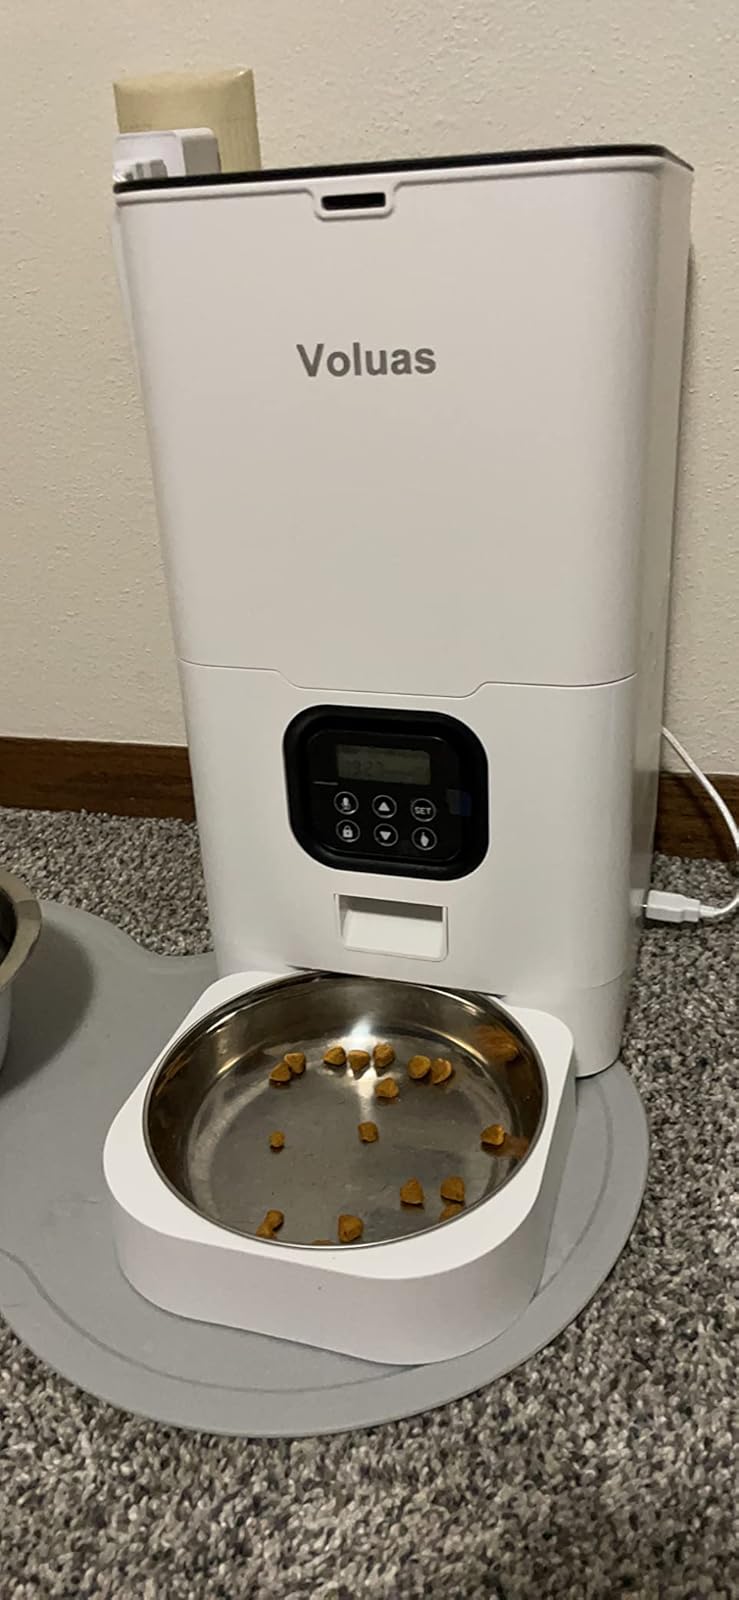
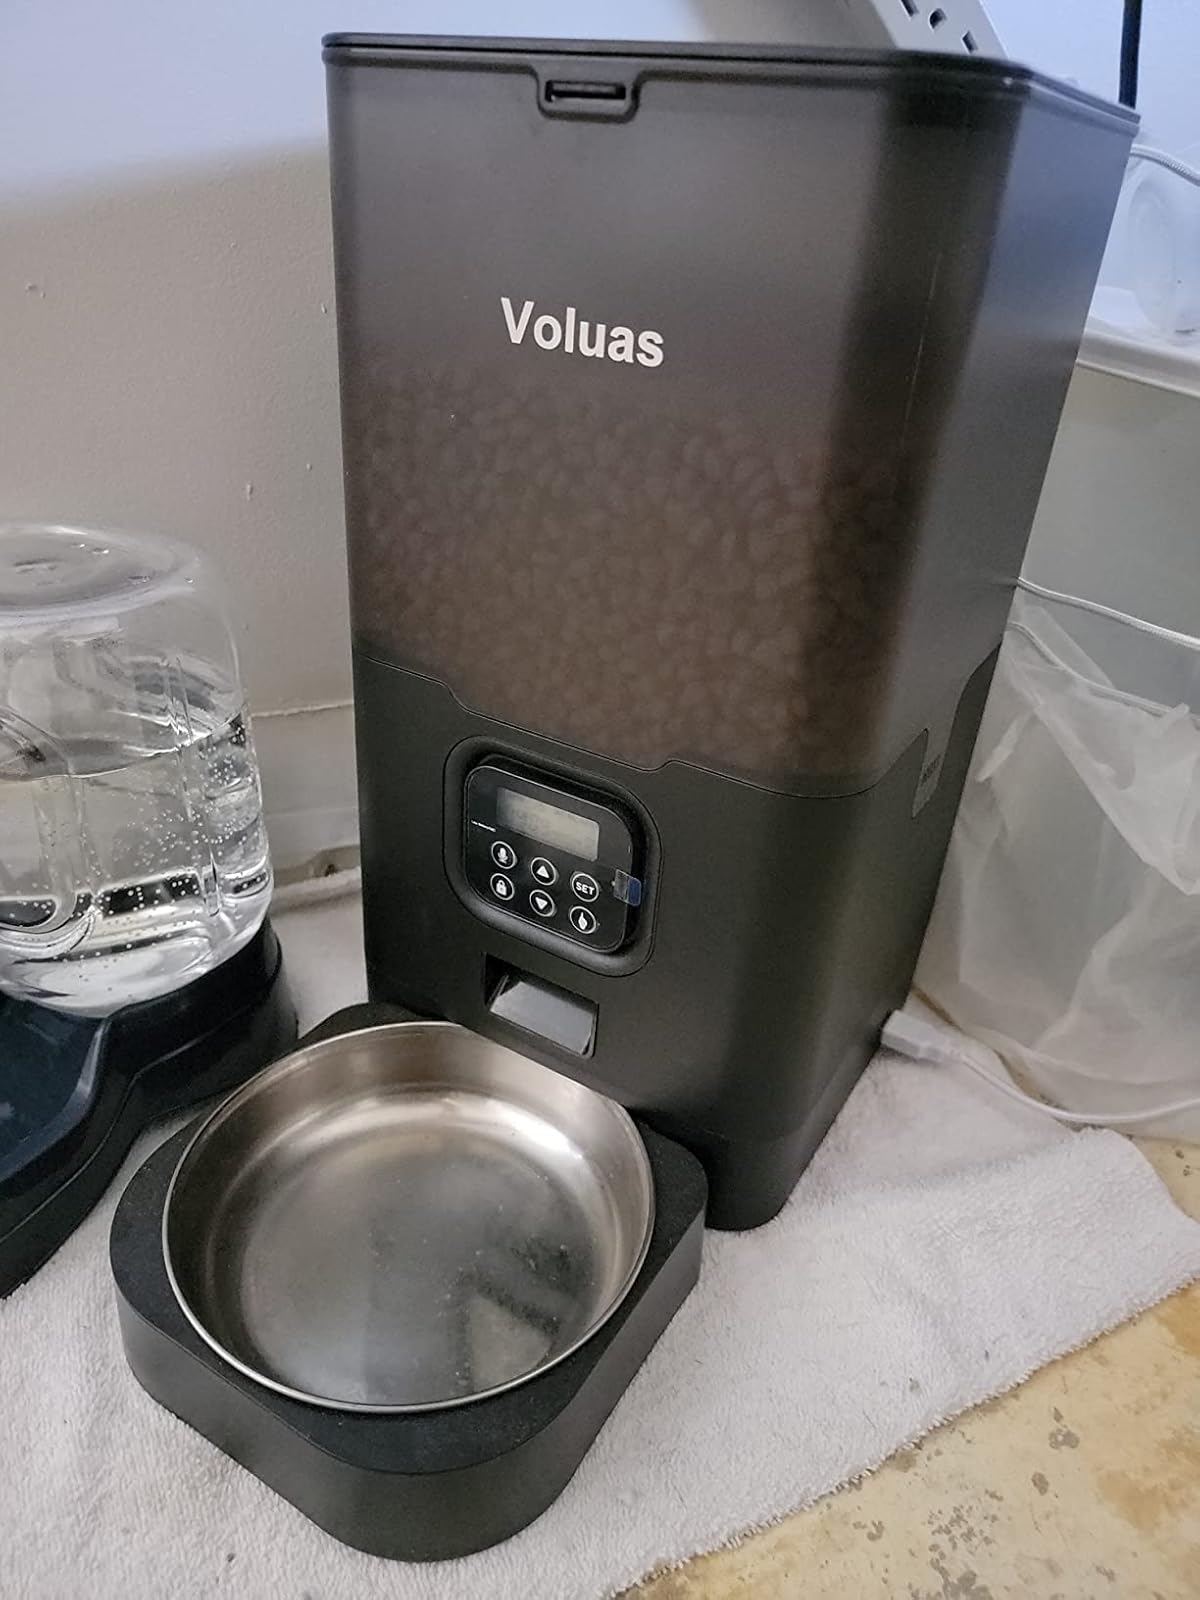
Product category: items_feeder
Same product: no